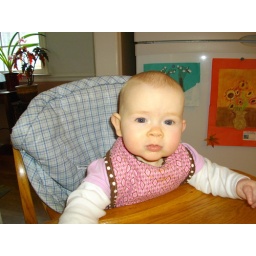
Big girl in the high chair